Pierre Masson

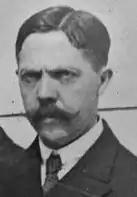
Pierre Masson

Claude L. Pierre Masson (November 12, 1880 – May 11, 1959) was a Canadian medical doctor. He was considered one of the leading histopathologists of his era.